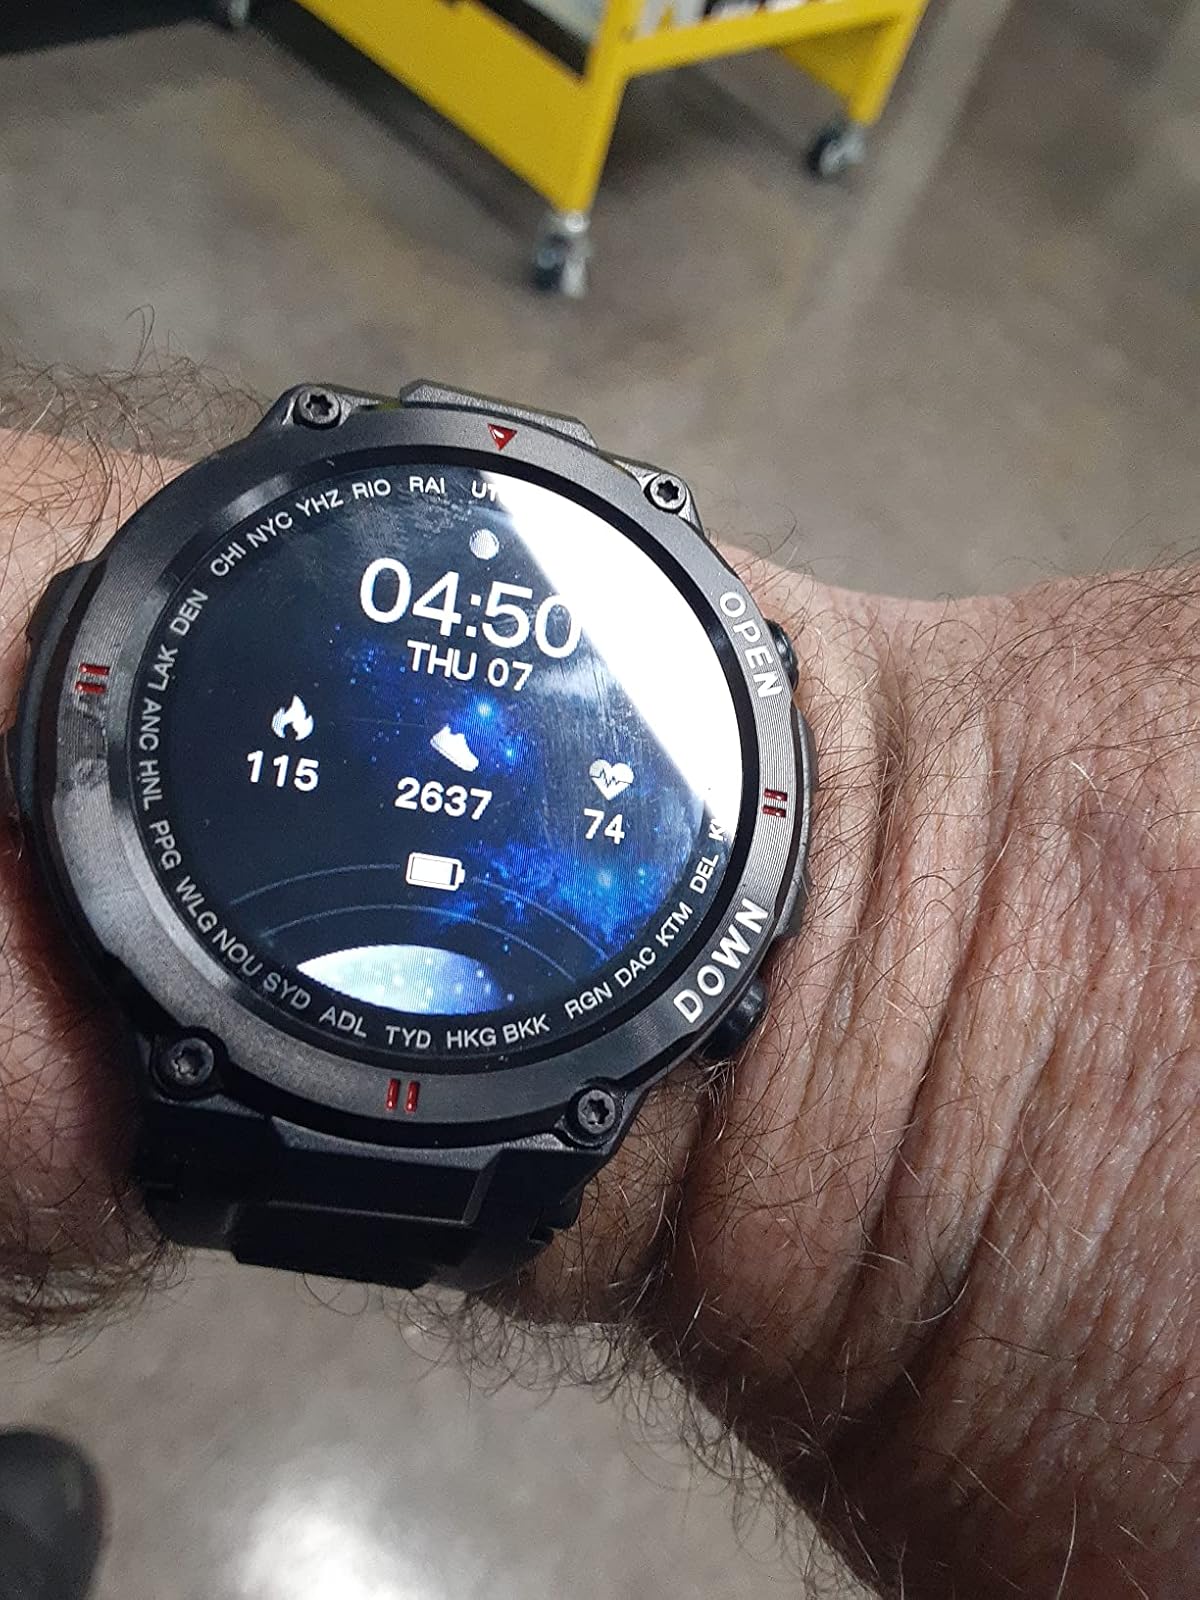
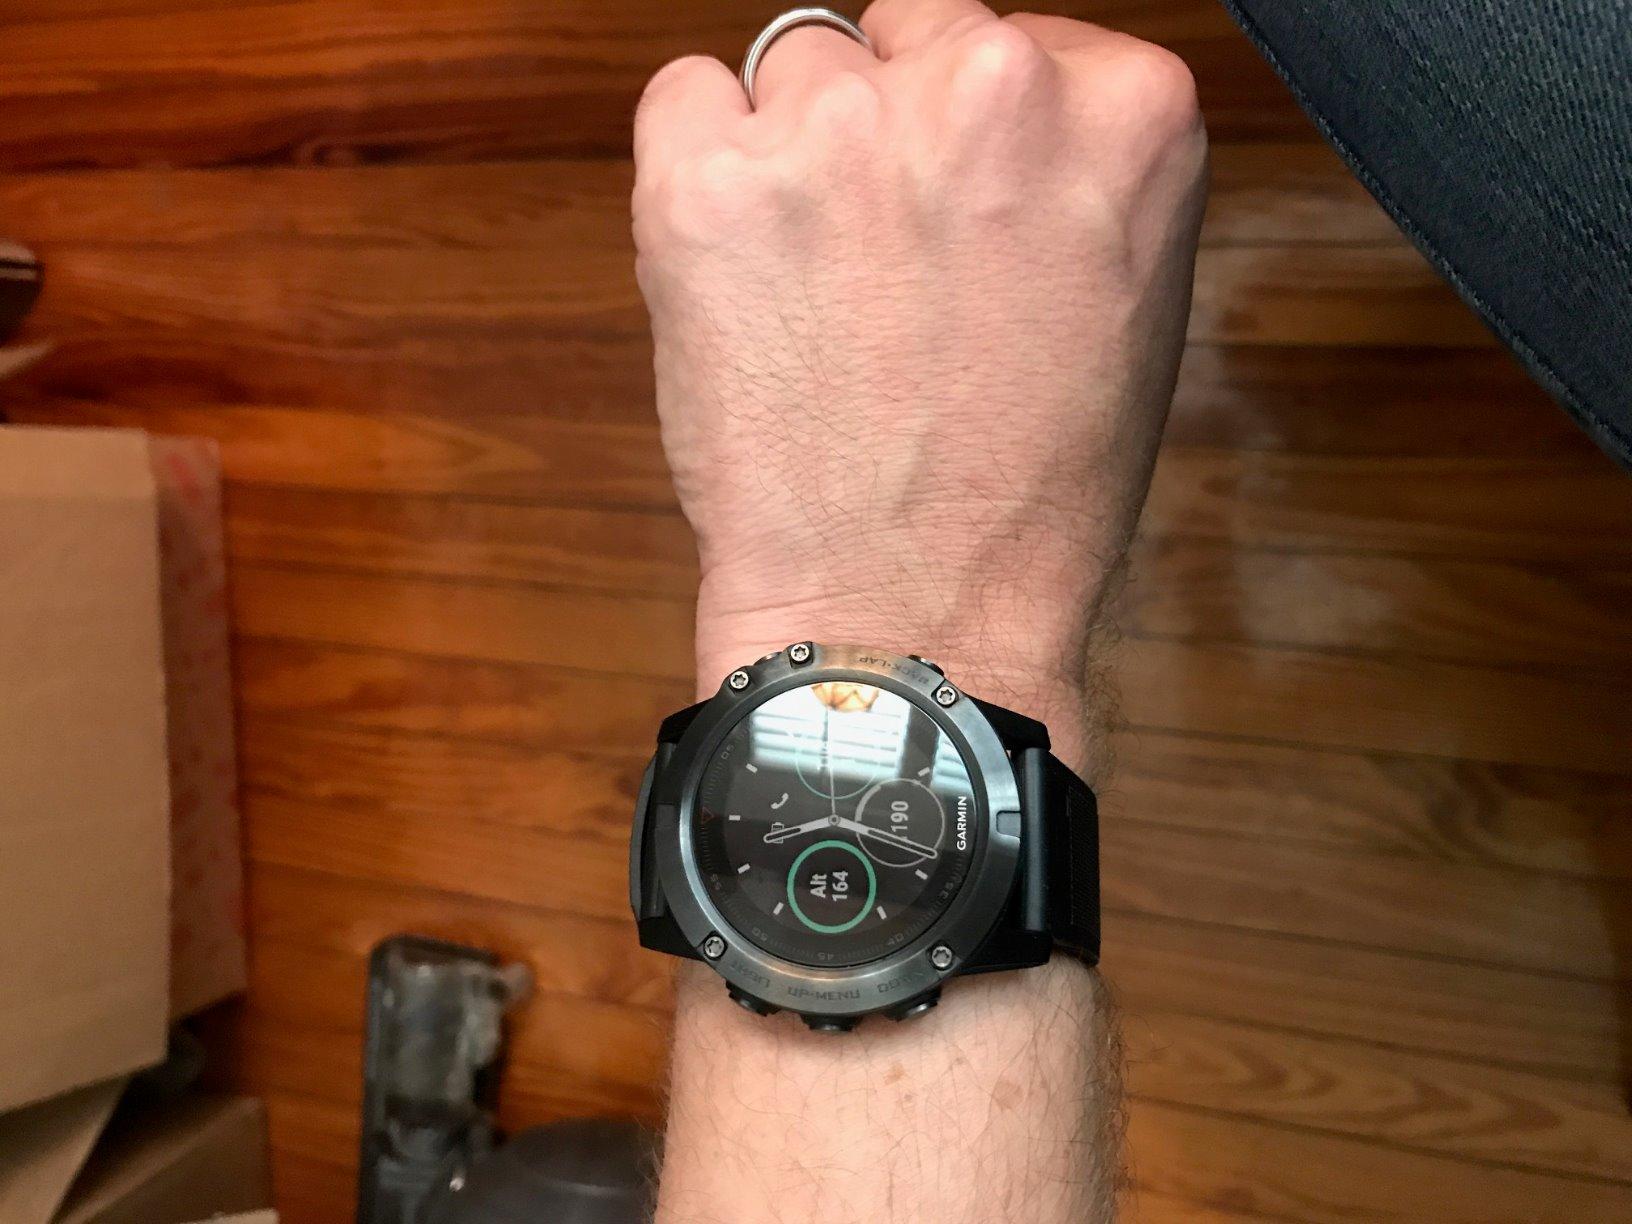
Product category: smartwatch
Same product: no